Answer in natural language. Is dark red upholstered chair with wooden legs further away or in front of low brown storage unit? Choose between the following options: in front or further away
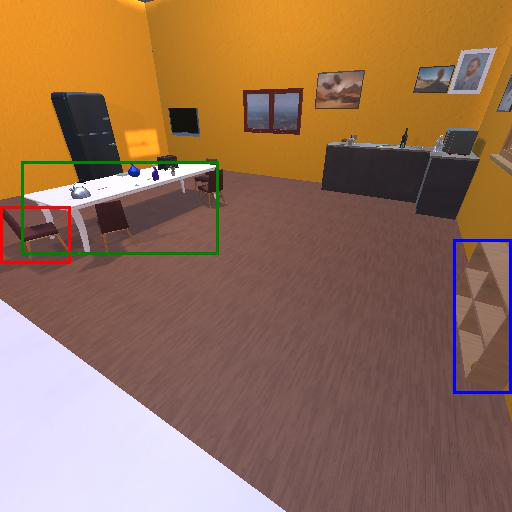
<answer>further away</answer>